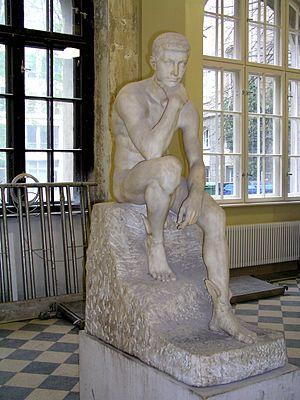
Fritz Klimtsch, né le 10 février 1870 à Francfort-sur-le-Main et mort le 30 mars 1960 à Fribourg-en-Brisgau, est un sculpteur allemand.